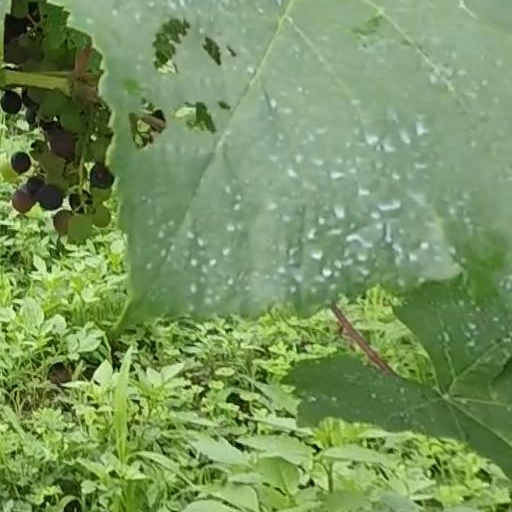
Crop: grape